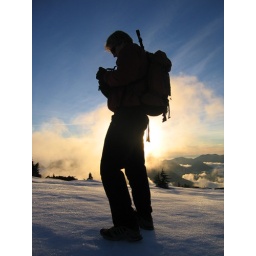
Brock wore running shoes even though we were in snow all day. In fact all four of us did.